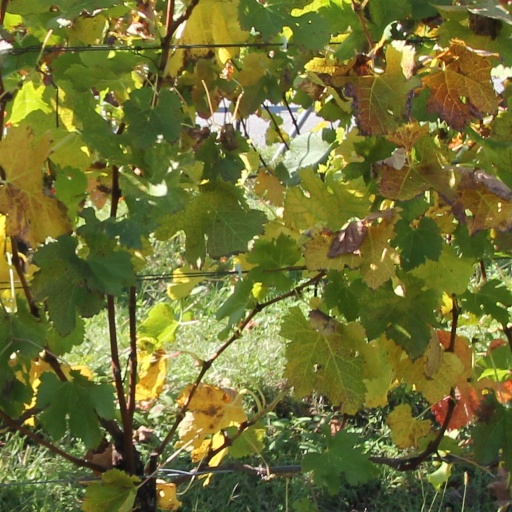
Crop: grape